Friulian language

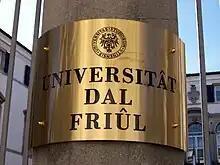
Sign of the University of Friuli (Universitât dâl Friûl) in Udine

In the official writing system, approved by the (former, abolished in 2017) Province of Udine and used in official documents, Friulian is written using the Latin script with the c-cedilla (ç). The letter q is used only for personal names and historical toponyms, and in every other case, it is replaced by c. Besides that, k, x, w, and y appear only in loan words so they are not considered part of the alphabet.